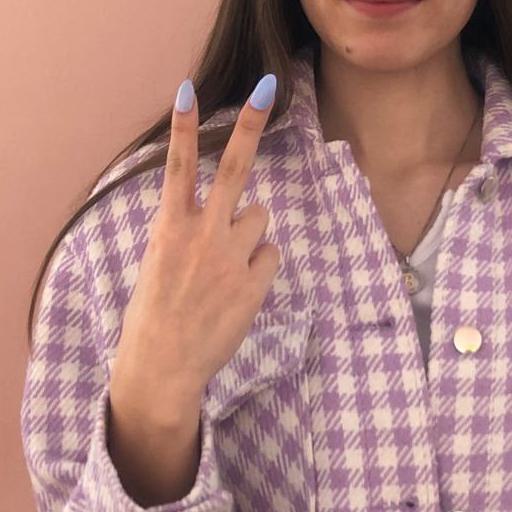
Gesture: peace_inverted